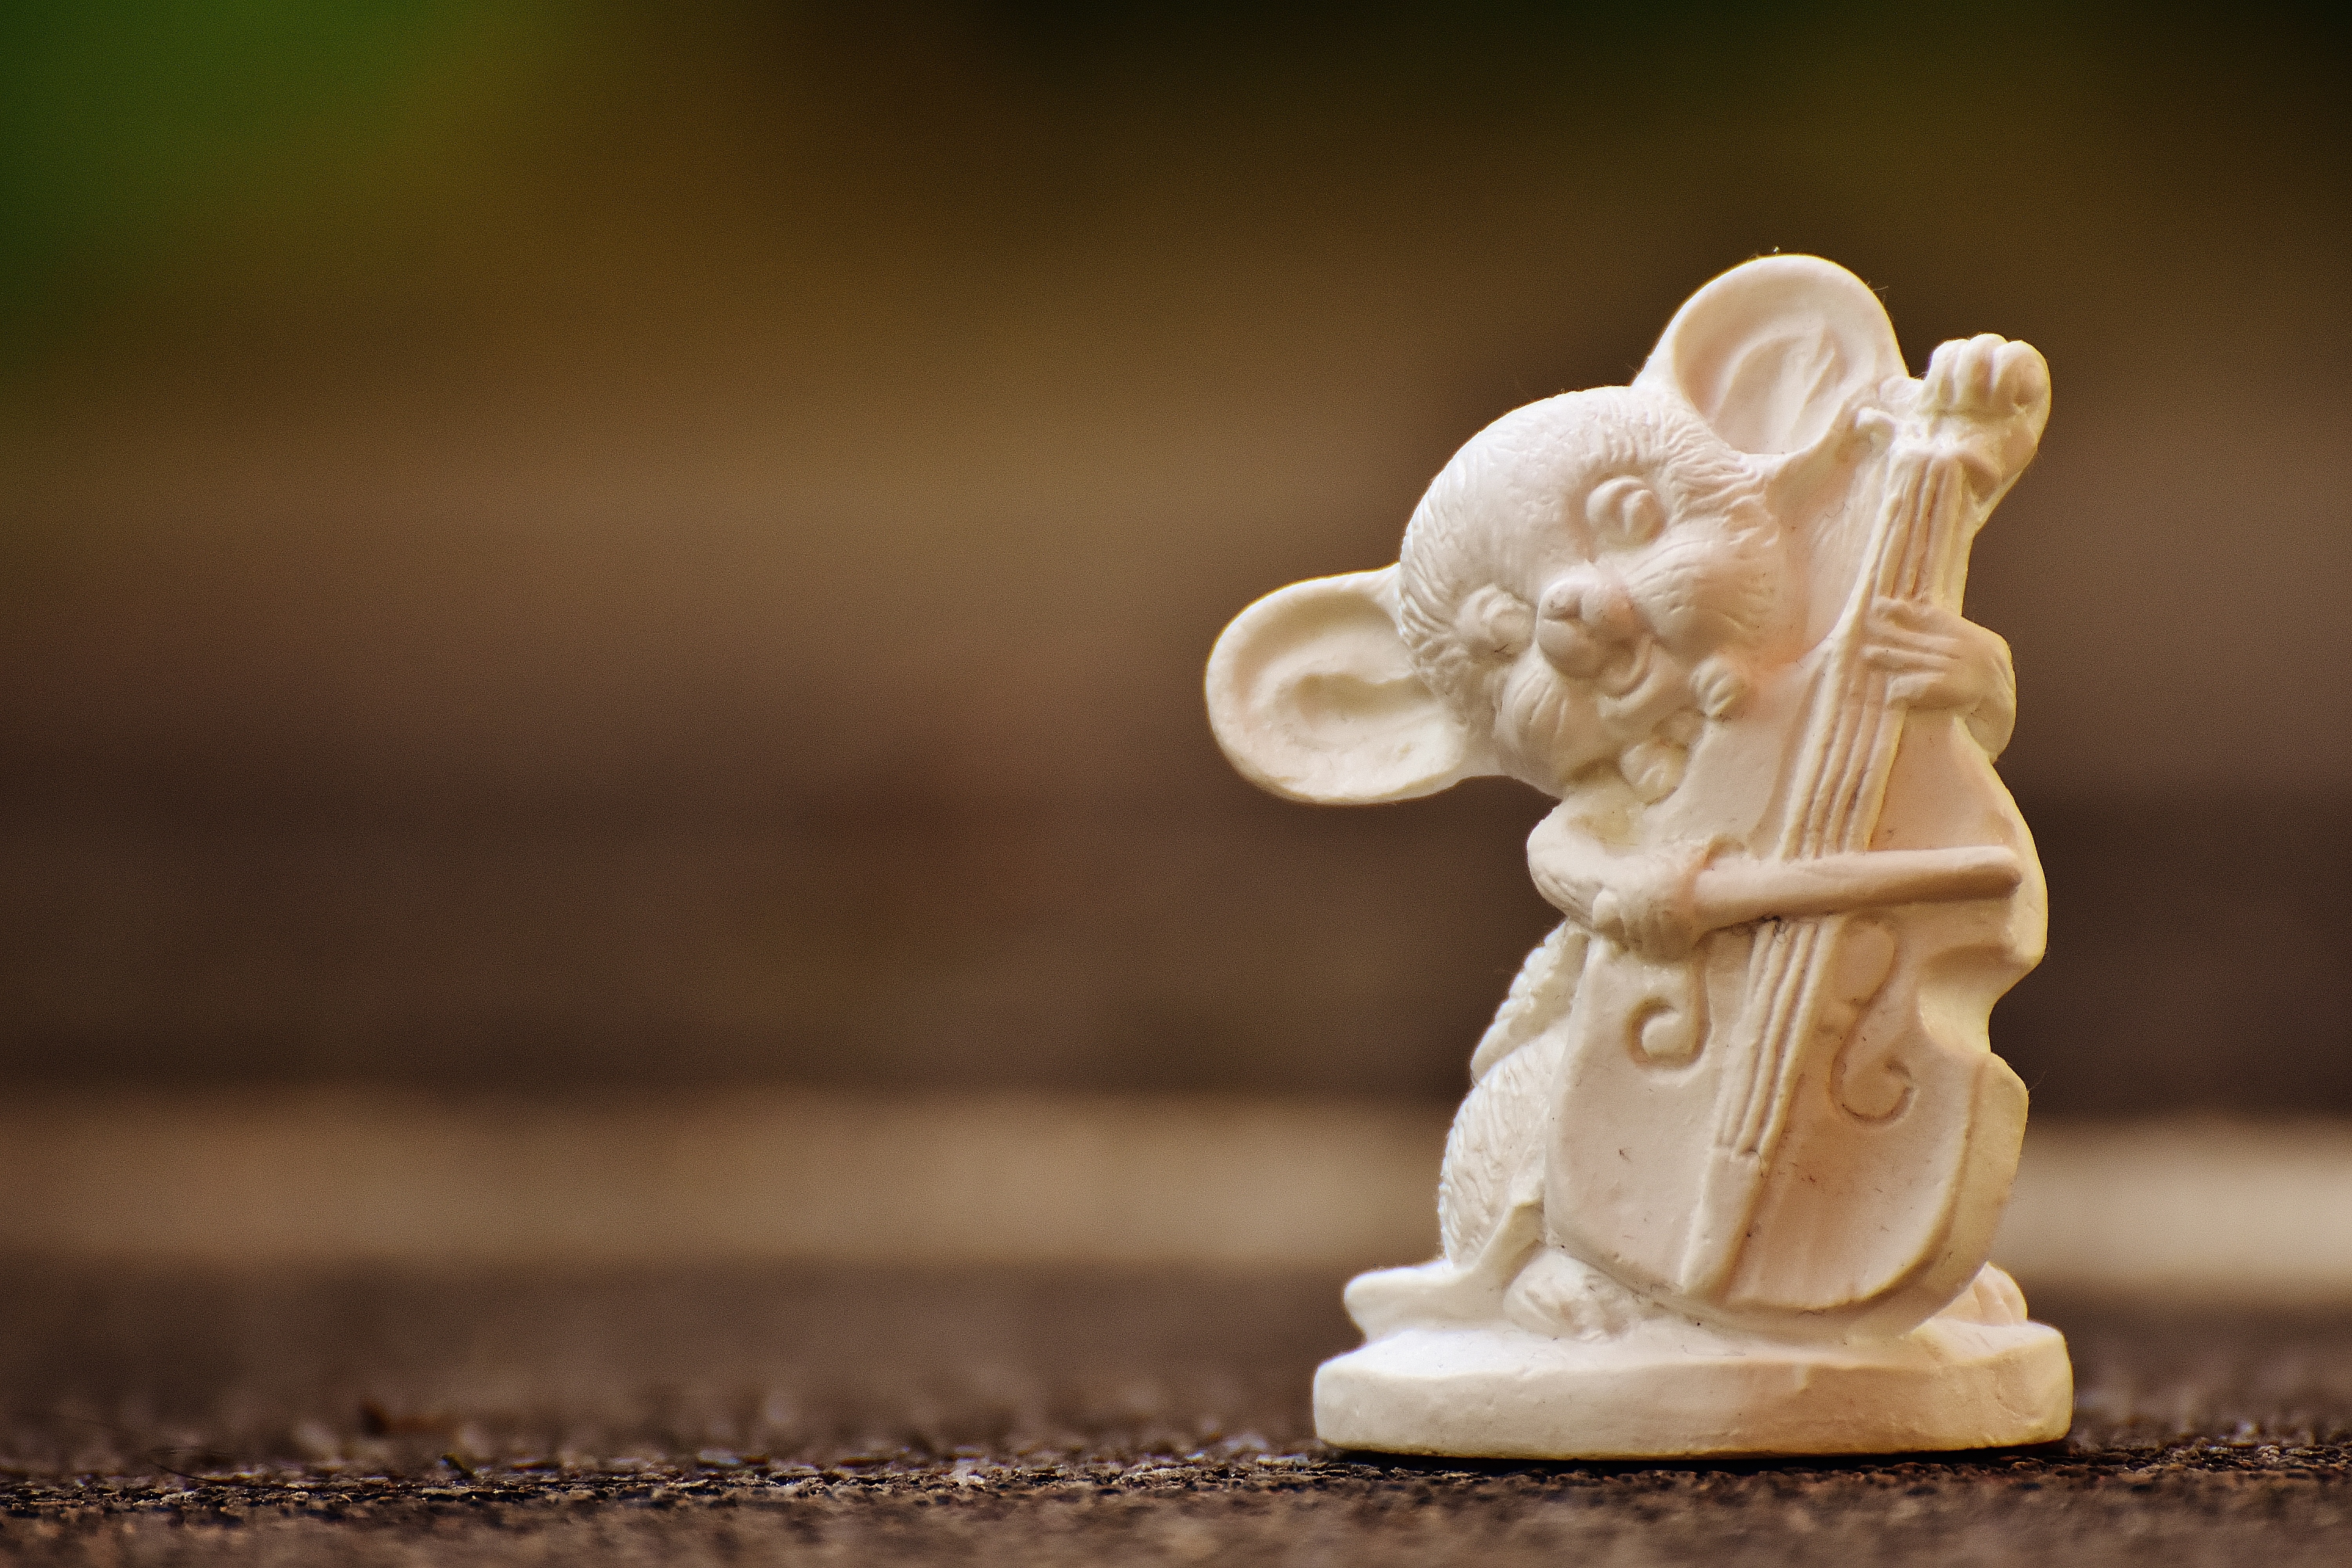
music, mouse, cute, monument, statue, instrument, blank, sculpture, art, figurine, funny, carving, gypsum, unpainted